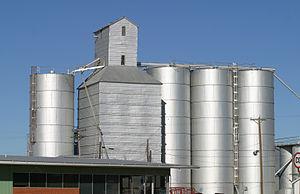
Petersburg est une ville située au sud-est du comté de Hale, dans les plaines Llano Estacado, au Texas, aux États-Unis. La ville est fondée en 1891.